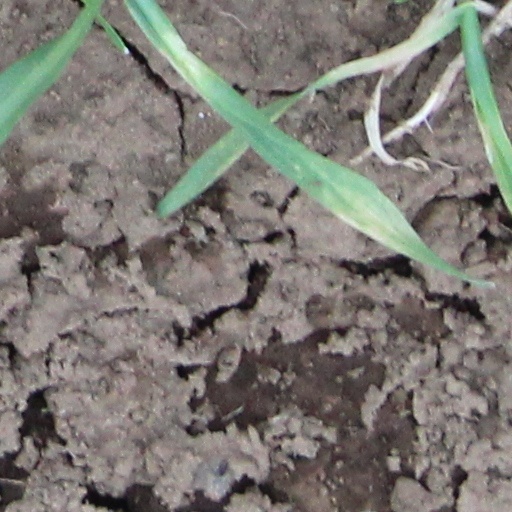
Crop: wheat